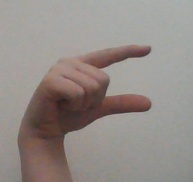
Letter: dal